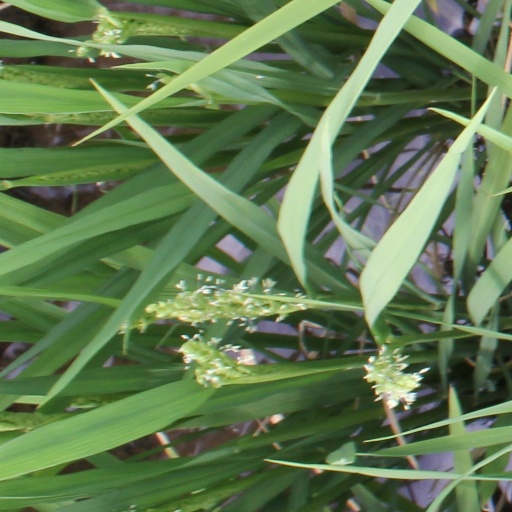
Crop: rice